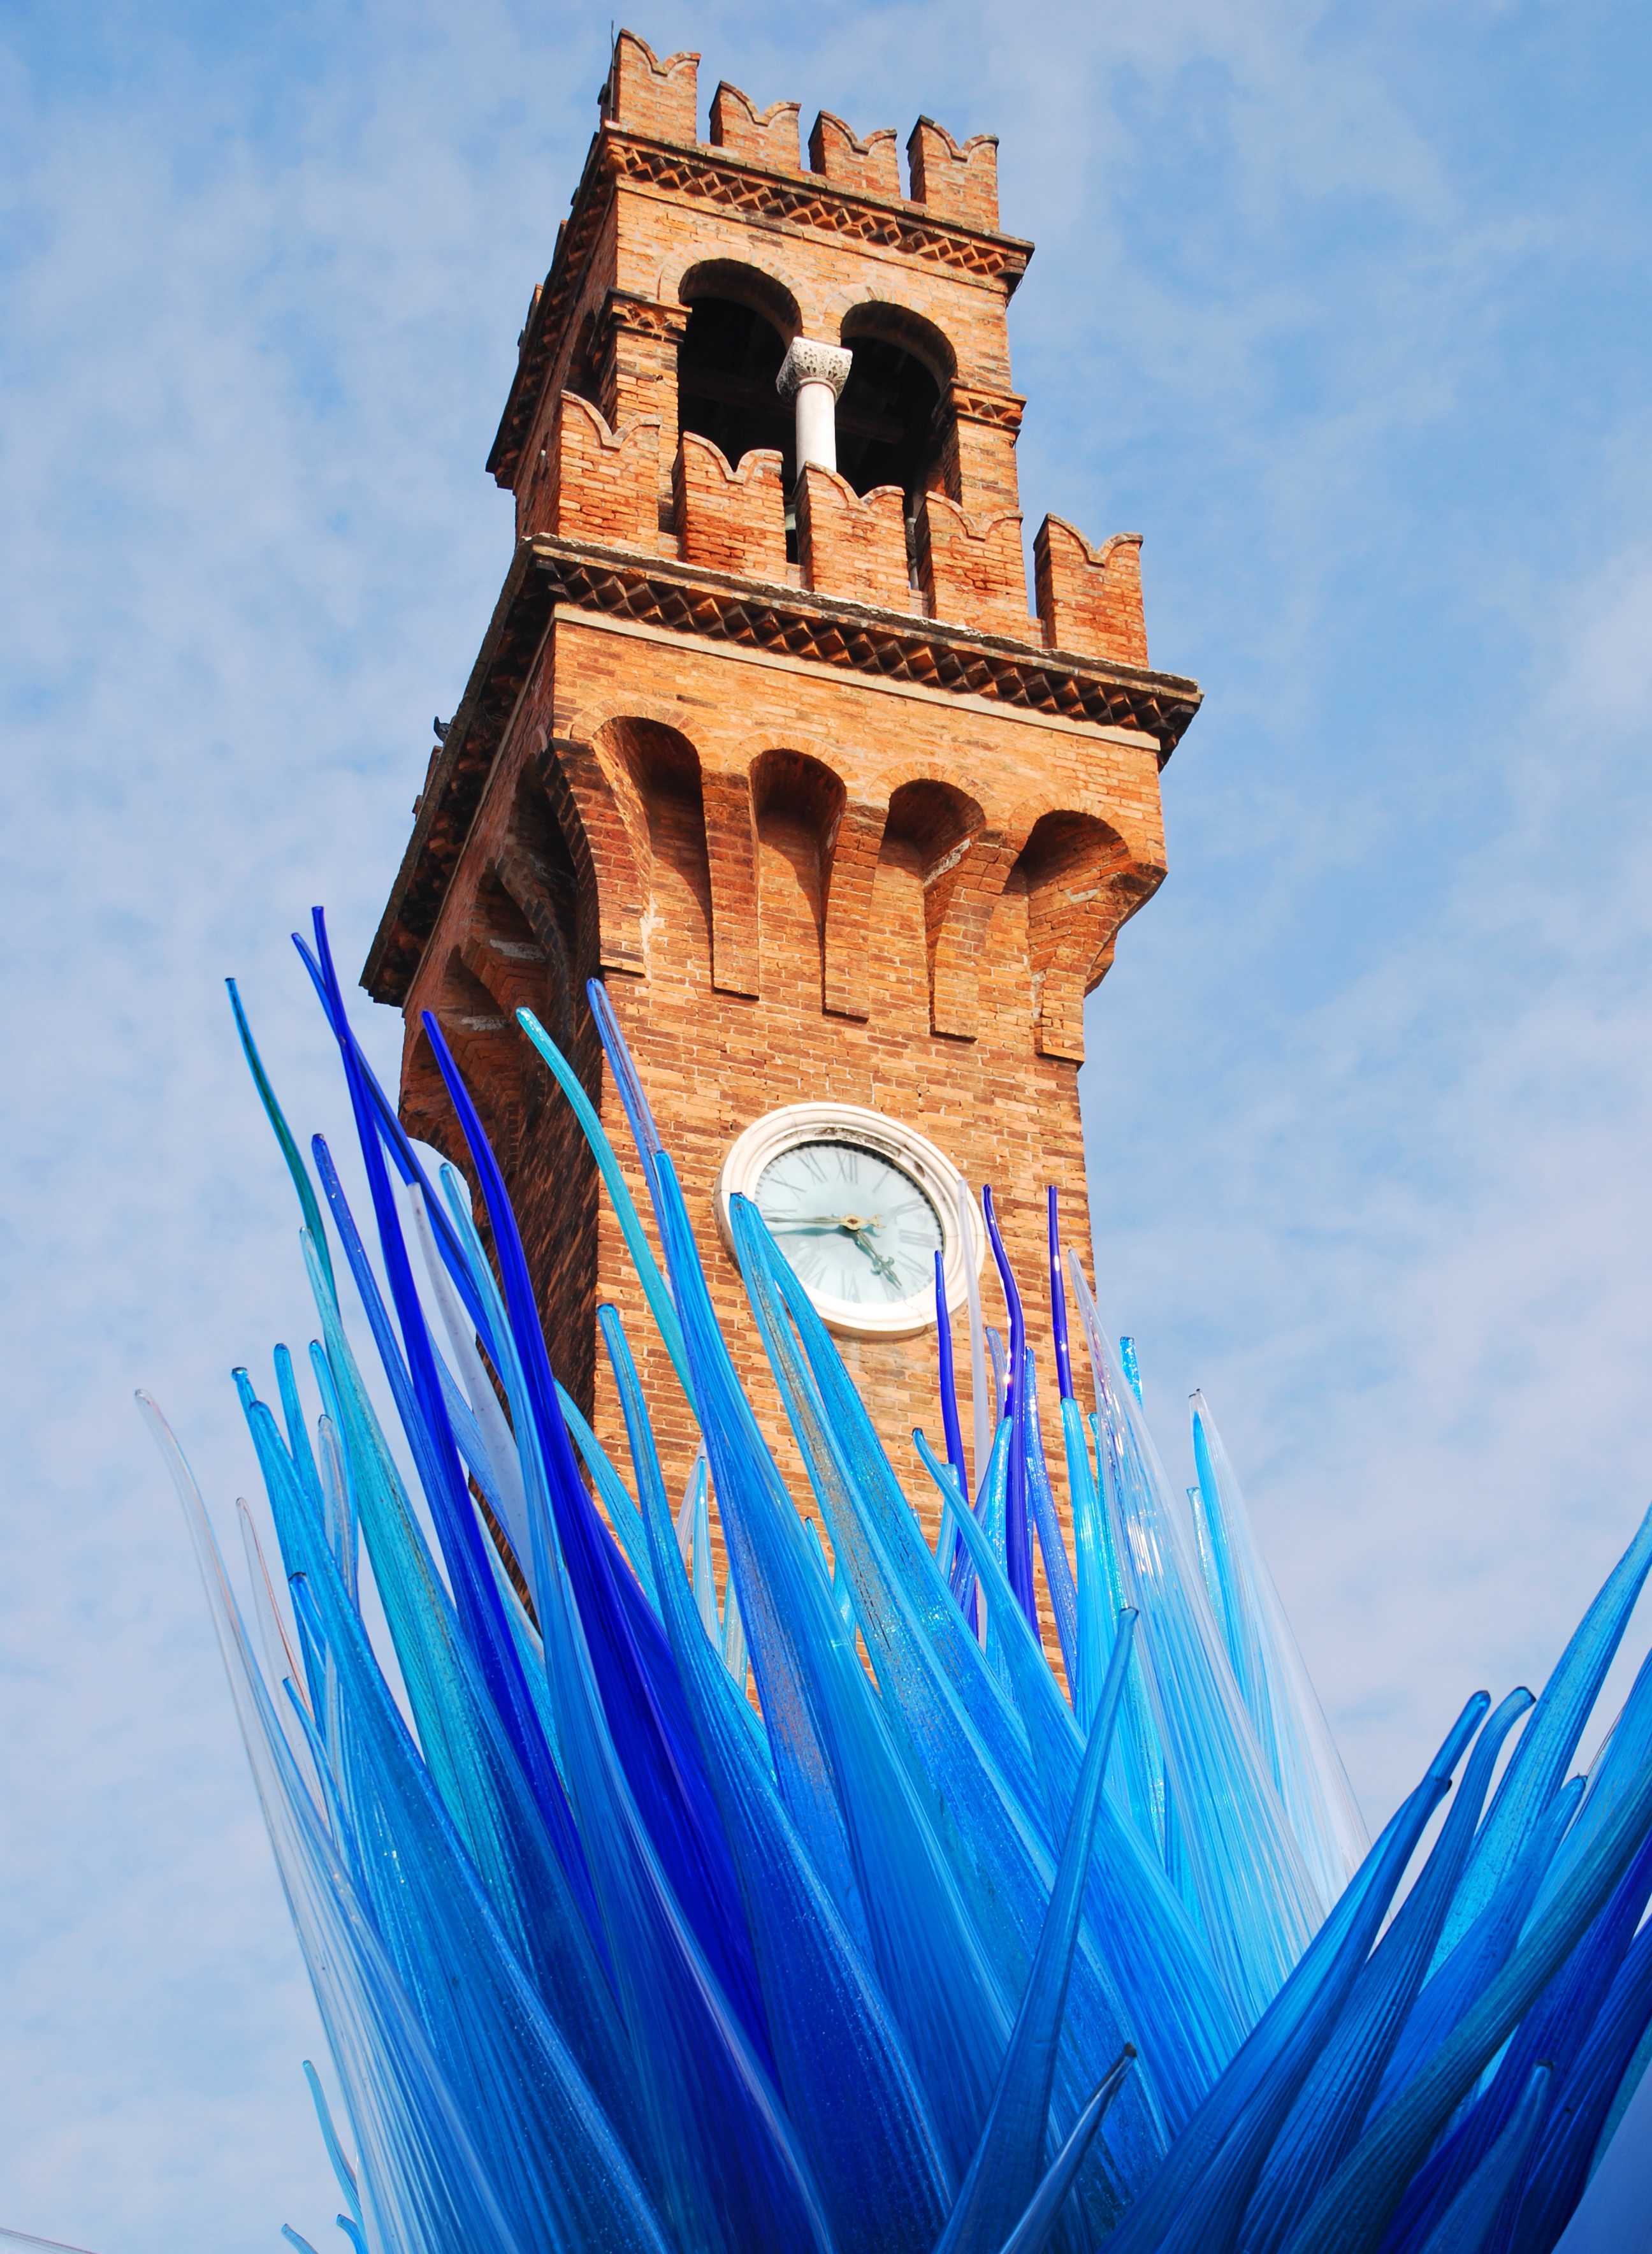
outdoor, architecture, sky, antique, glass, town, clock, building, old, city, monument, summer, travel, europe, tower, ancient, landmark, italy, blue, church, christian, tourism, sunny, temple, spire, culture, history, european, famous, historical, italian, traditional, cloves, touristic